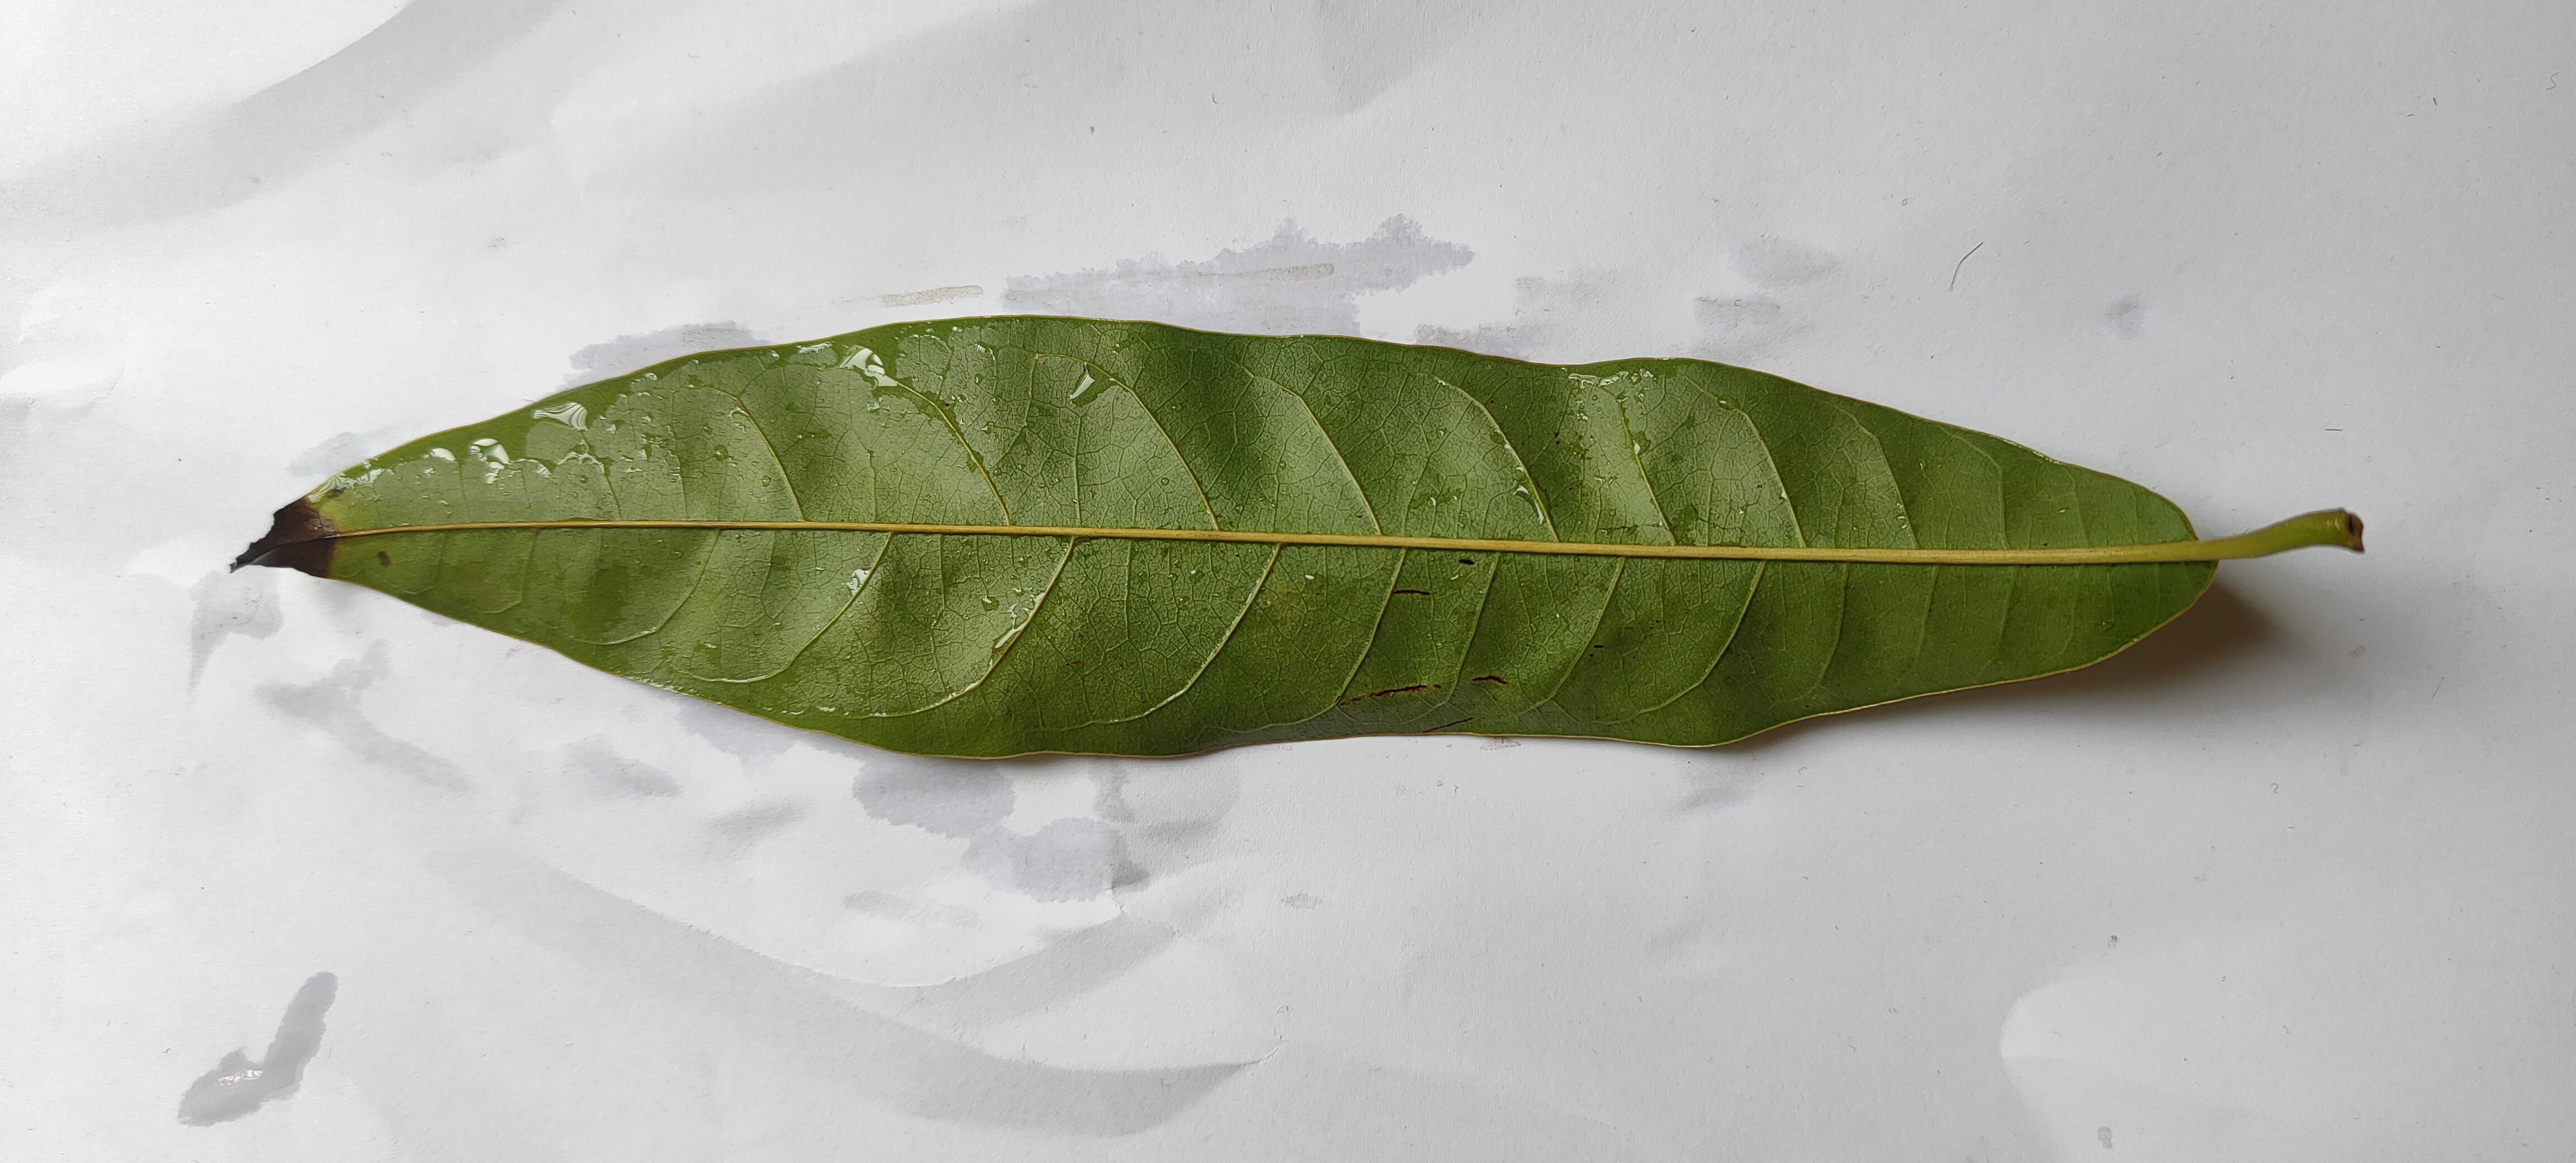
Leaf variety: Custard Apple